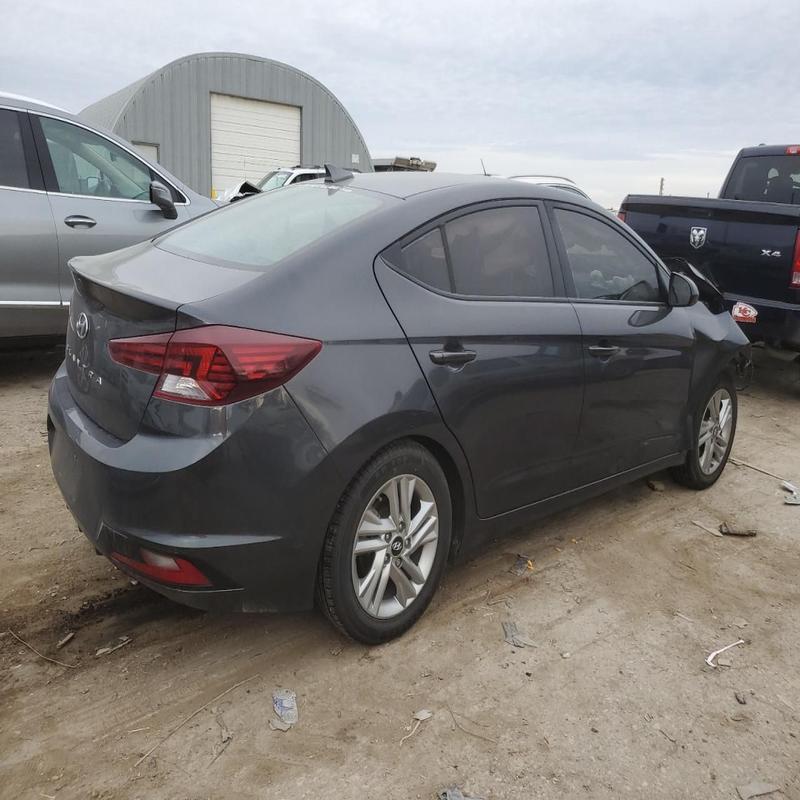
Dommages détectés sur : aile avant droite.
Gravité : mineur